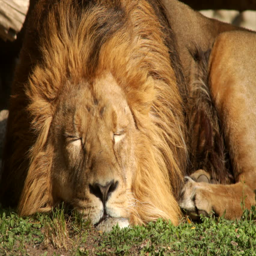
eye contact with just awake winded lion close up on green grass lawn .